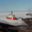
Label: ship